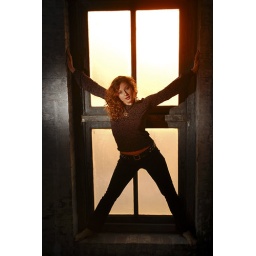
sunset through window behind, sb-600 w/ diy water bottle snoot at 1/4pwr slightly above camera left. &amp;copy;2008 tim prendergast